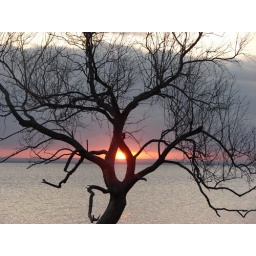
Pemba: tree in water 2